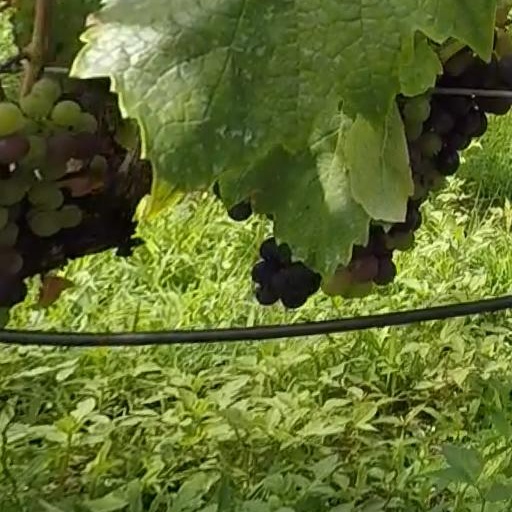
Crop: grape